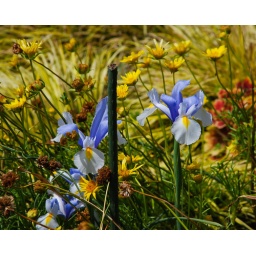
flowers in the field